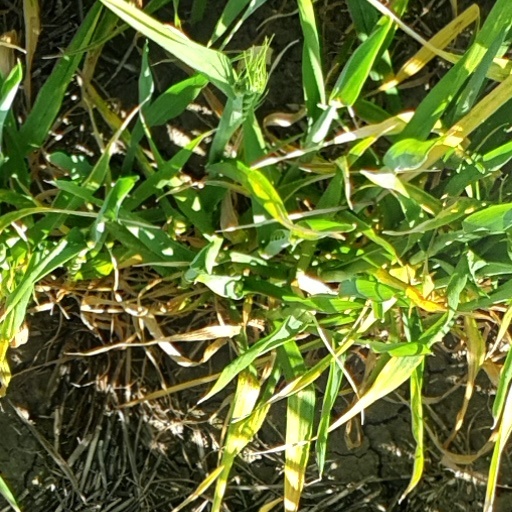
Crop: wheat